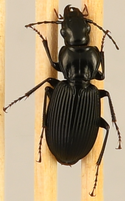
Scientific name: Pterostichus lachrymosus
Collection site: Mountain Lake Biological Station NEON (MLBS), plot MLBS_088